Haryana

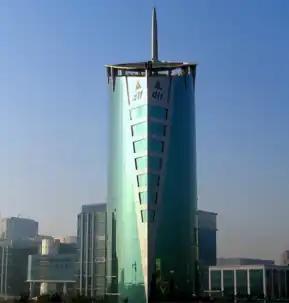
The headquarters of DLF Limited, India's largest real estate company, in Gurgaon, Haryana.

Haryana is traditionally an agrarian society of zamindars (owner-cultivator farmers). About 70% of Haryana's residents are engaged in agriculture. The Green Revolution in Haryana of the 1960s combined with the completion of Bhakra Dam in 1963 and Western Yamuna Command Network canal system in 1970s resulted in the significantly increased food grain production. This movement lead to large-scale investments towards improving irrigation systems, enhancing the quality of fertilizers, and investing in superior seeds. As a result, Haryana is self sufficient in food production and the second largest contributor to India's central pool of food grains